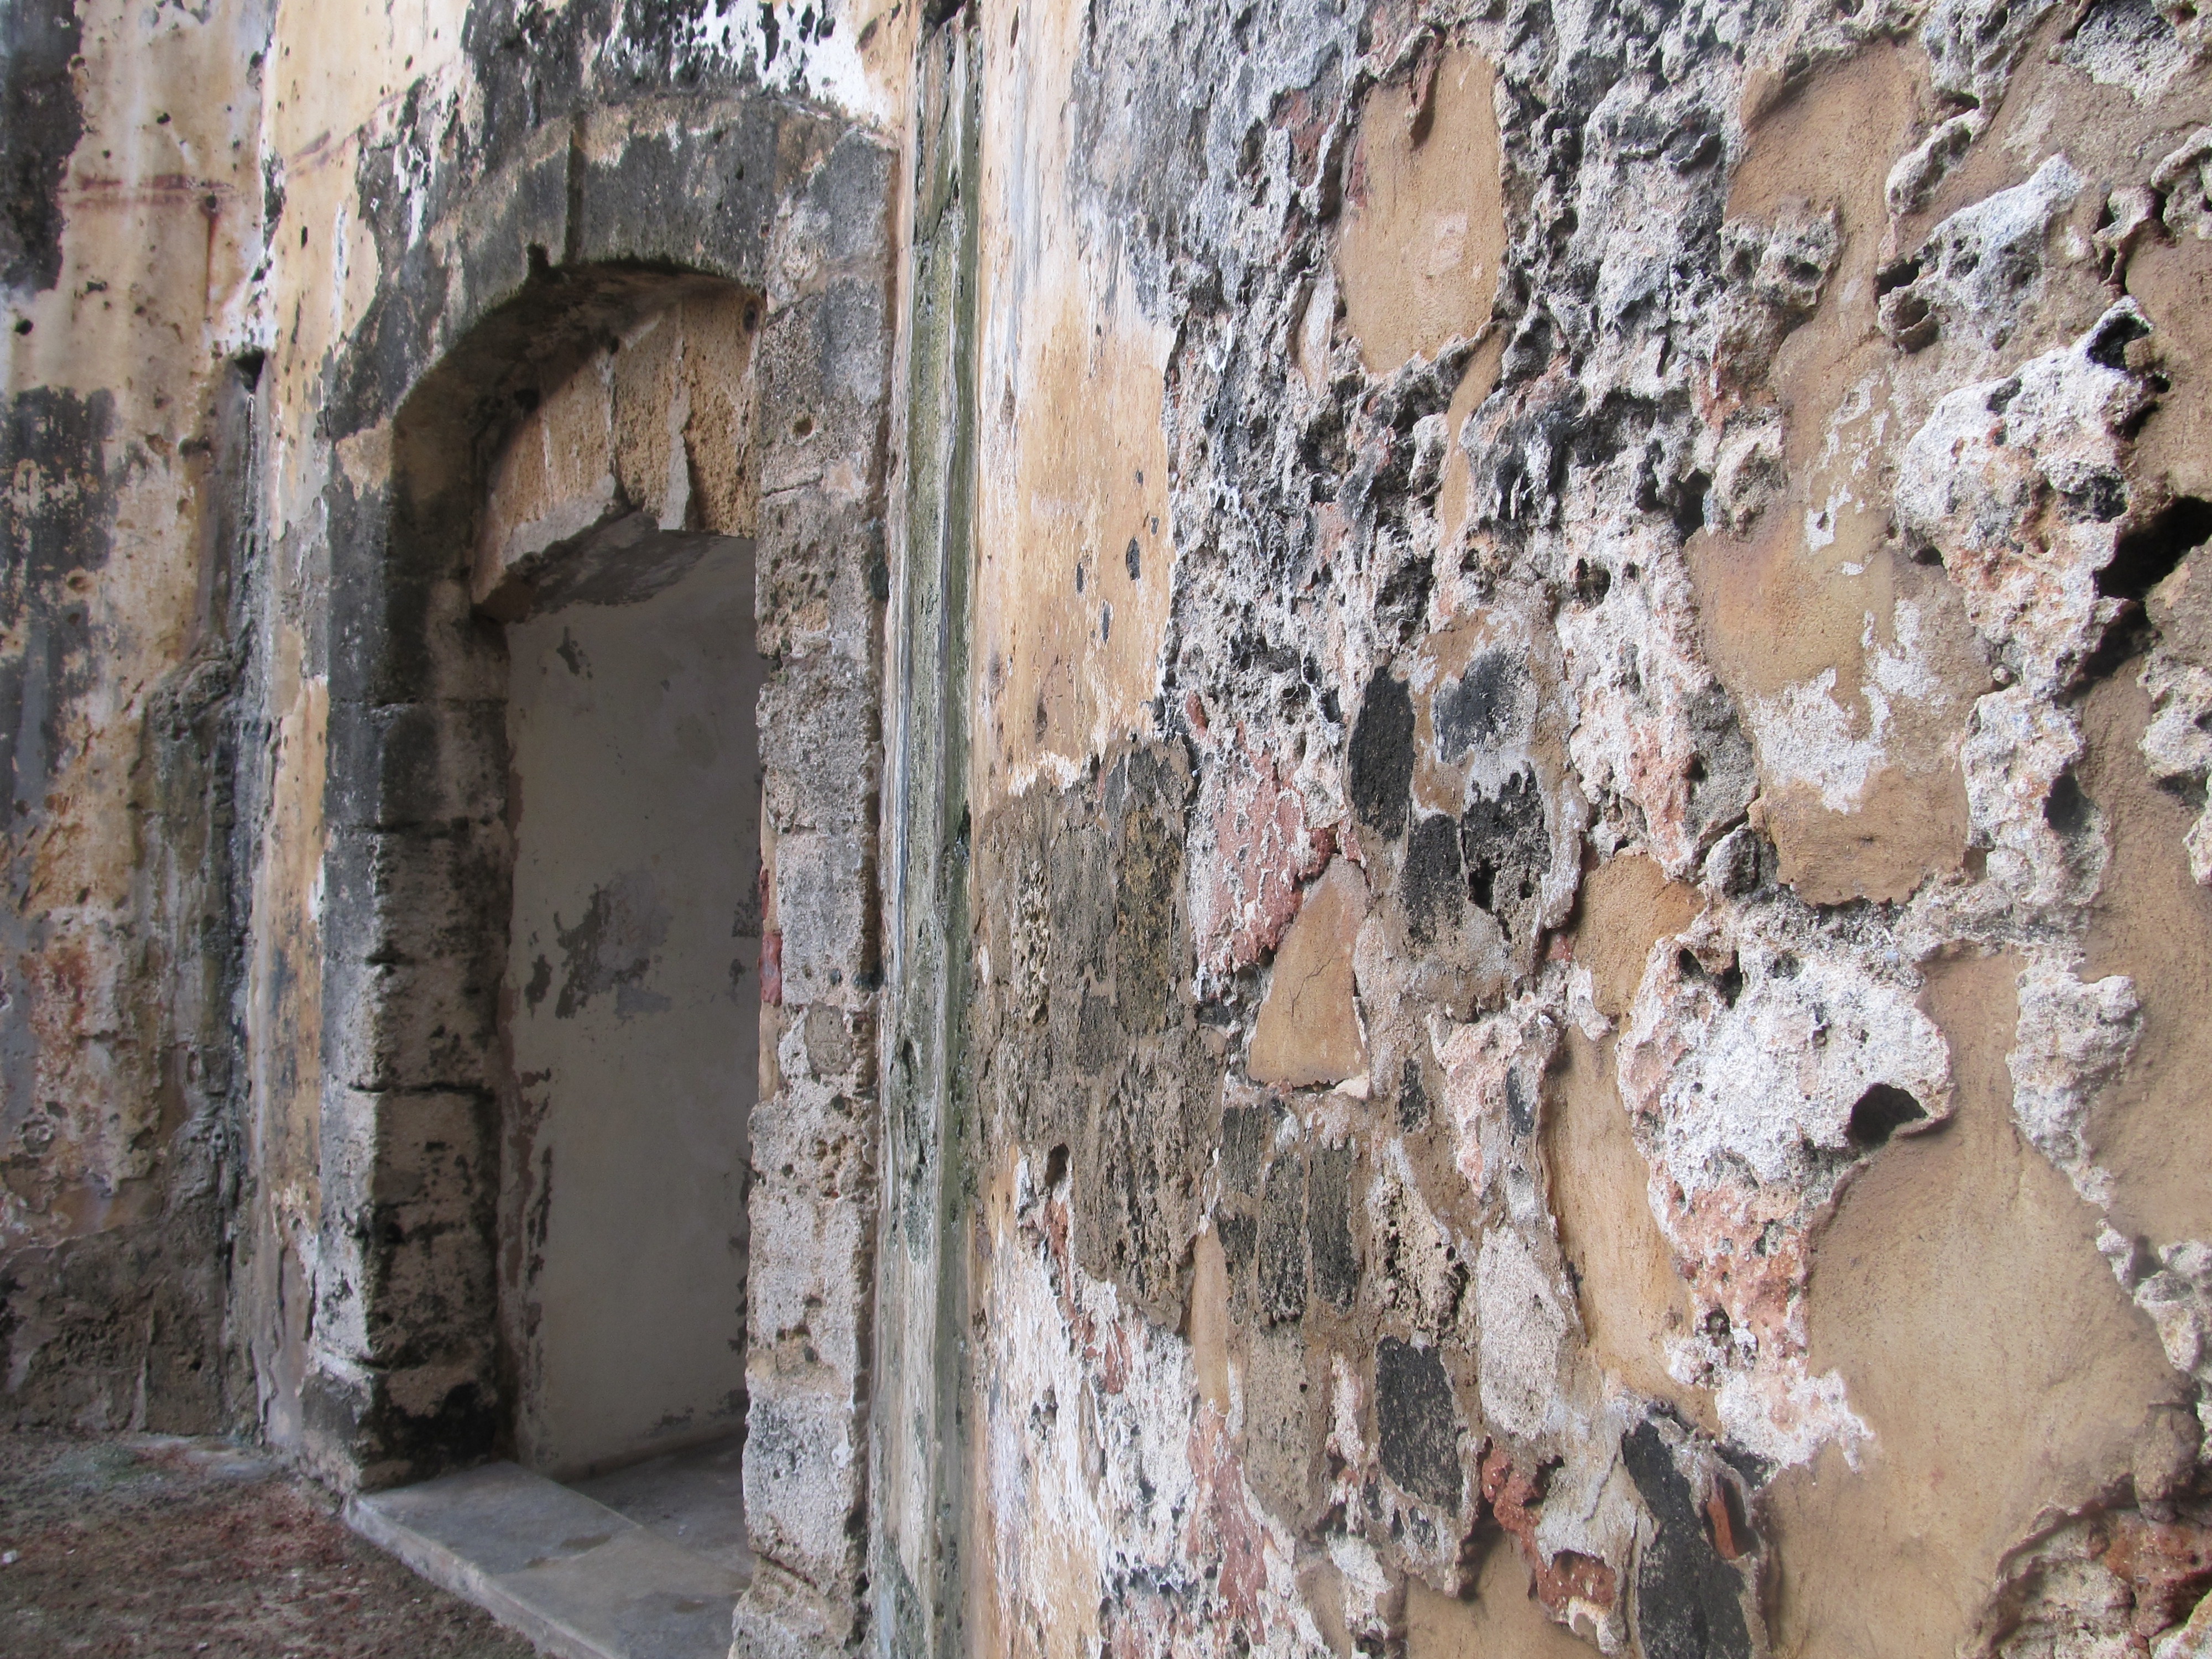
rock, wood, old, wall, stone, formation, arch, brick, material, ruins, archway, fort, ancient history